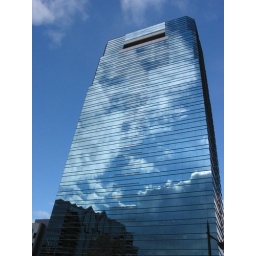
office tower in Osaka.